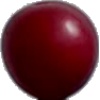
Label: Cherry Wax Red 1